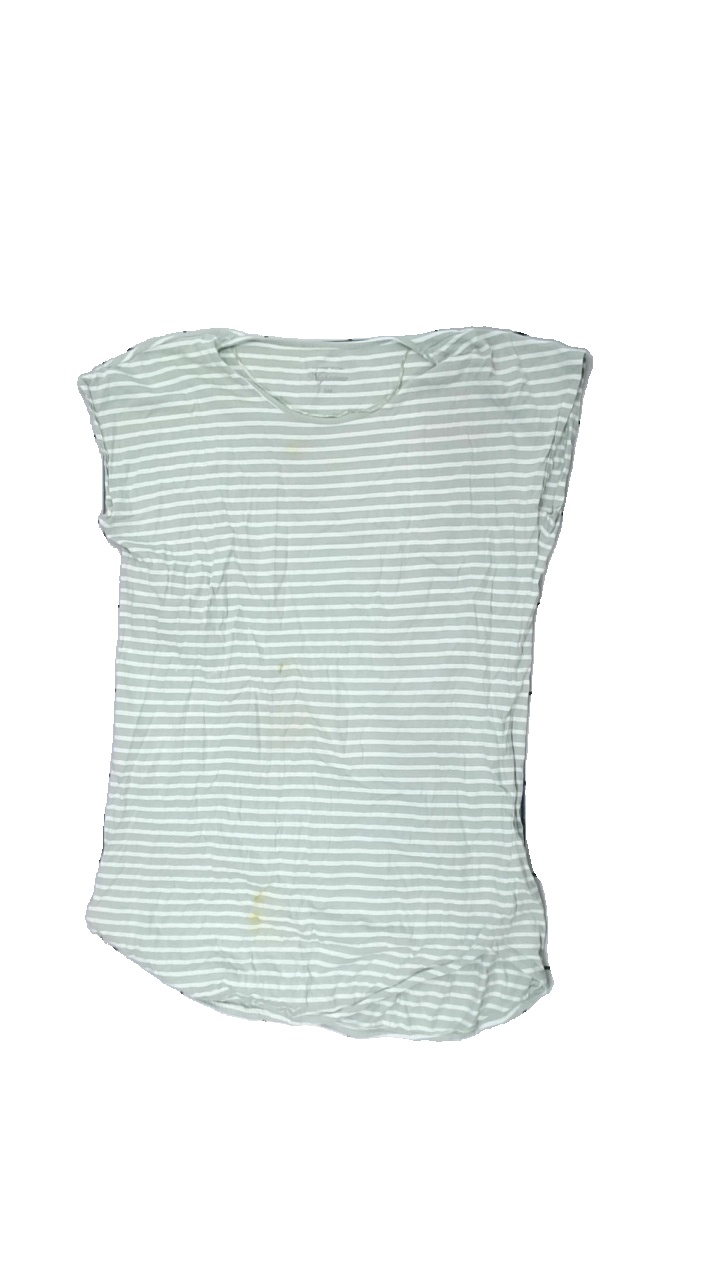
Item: Night Gown (Ladies)
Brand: Mywear (ica)
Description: randigt nattlinne med stora fläckar fram och sned i söm
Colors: White, Green
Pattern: Striped
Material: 100% cotton
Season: All
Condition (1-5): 1
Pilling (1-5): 5
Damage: fläck
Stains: Major
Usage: Export
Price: <50